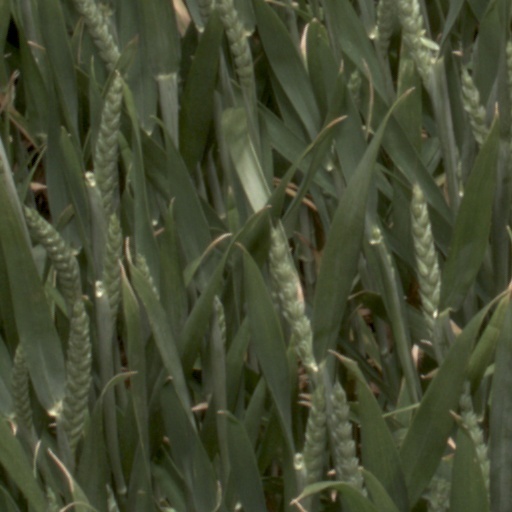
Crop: wheat